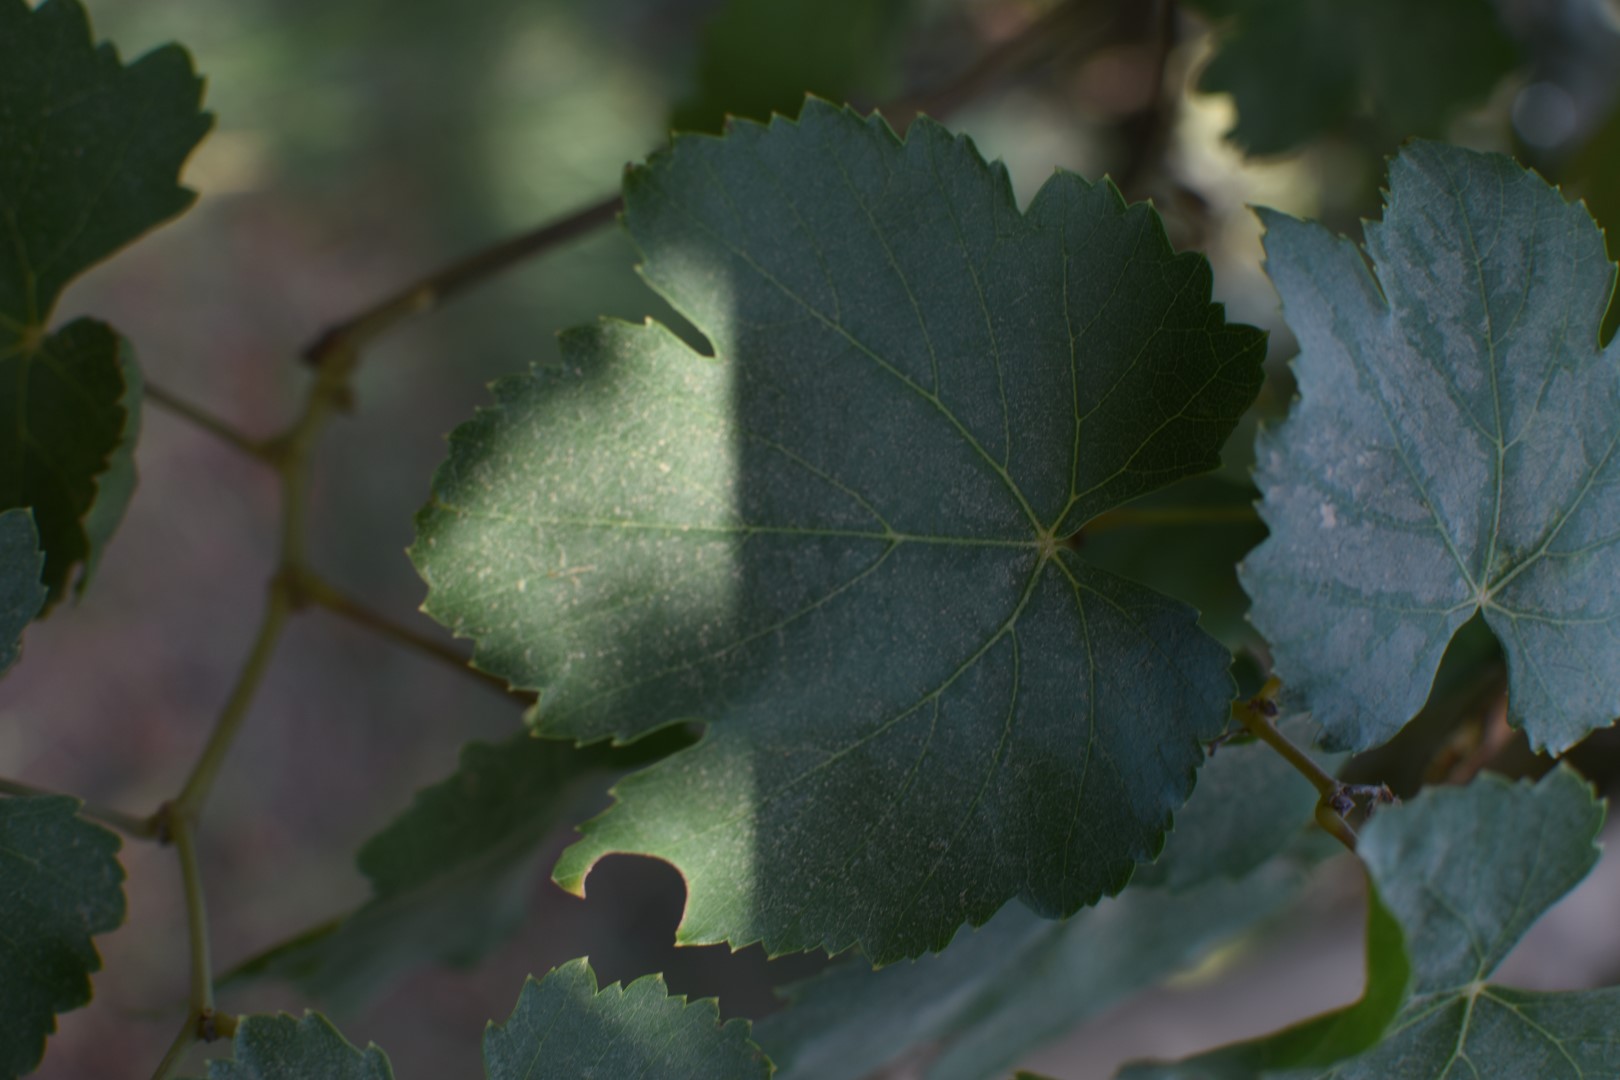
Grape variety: Thompson Seedless